Sikh Temple Makindu, Makindu

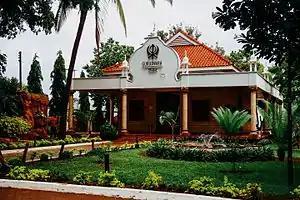
The Sikh Temple, Makindu

Gurdwara Makindu Sahib (Sikh Temple Makindu) is located about 104 miles (170km) from Nairobi on the main Nairobi to Mombasa Road. It was built in 1926 by the Sikhs who were working on the construction of the Uganda railway line from the coast (Mombasa) inland to Lake Victoria and beyond to Uganda.